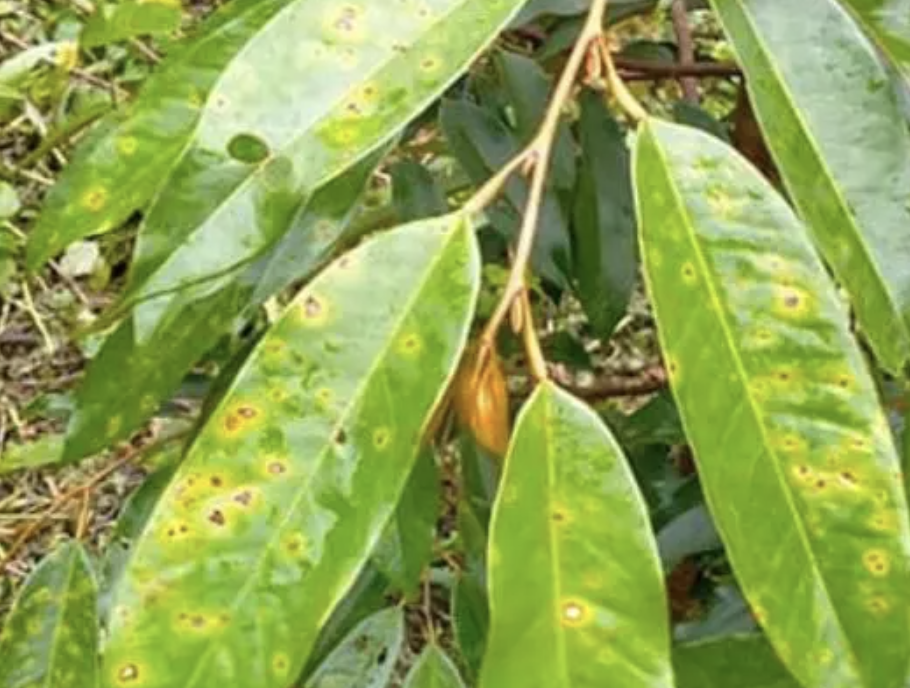
Label: canker_disease